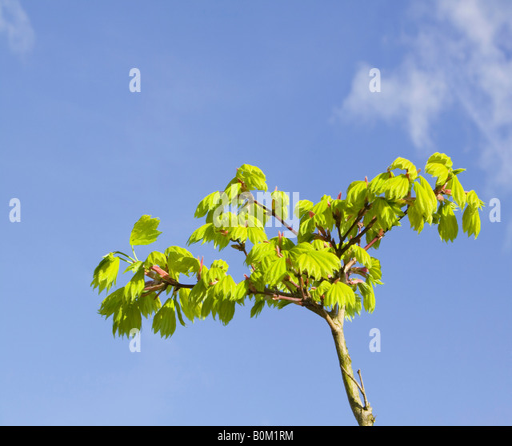
a tree unfurling its leaves